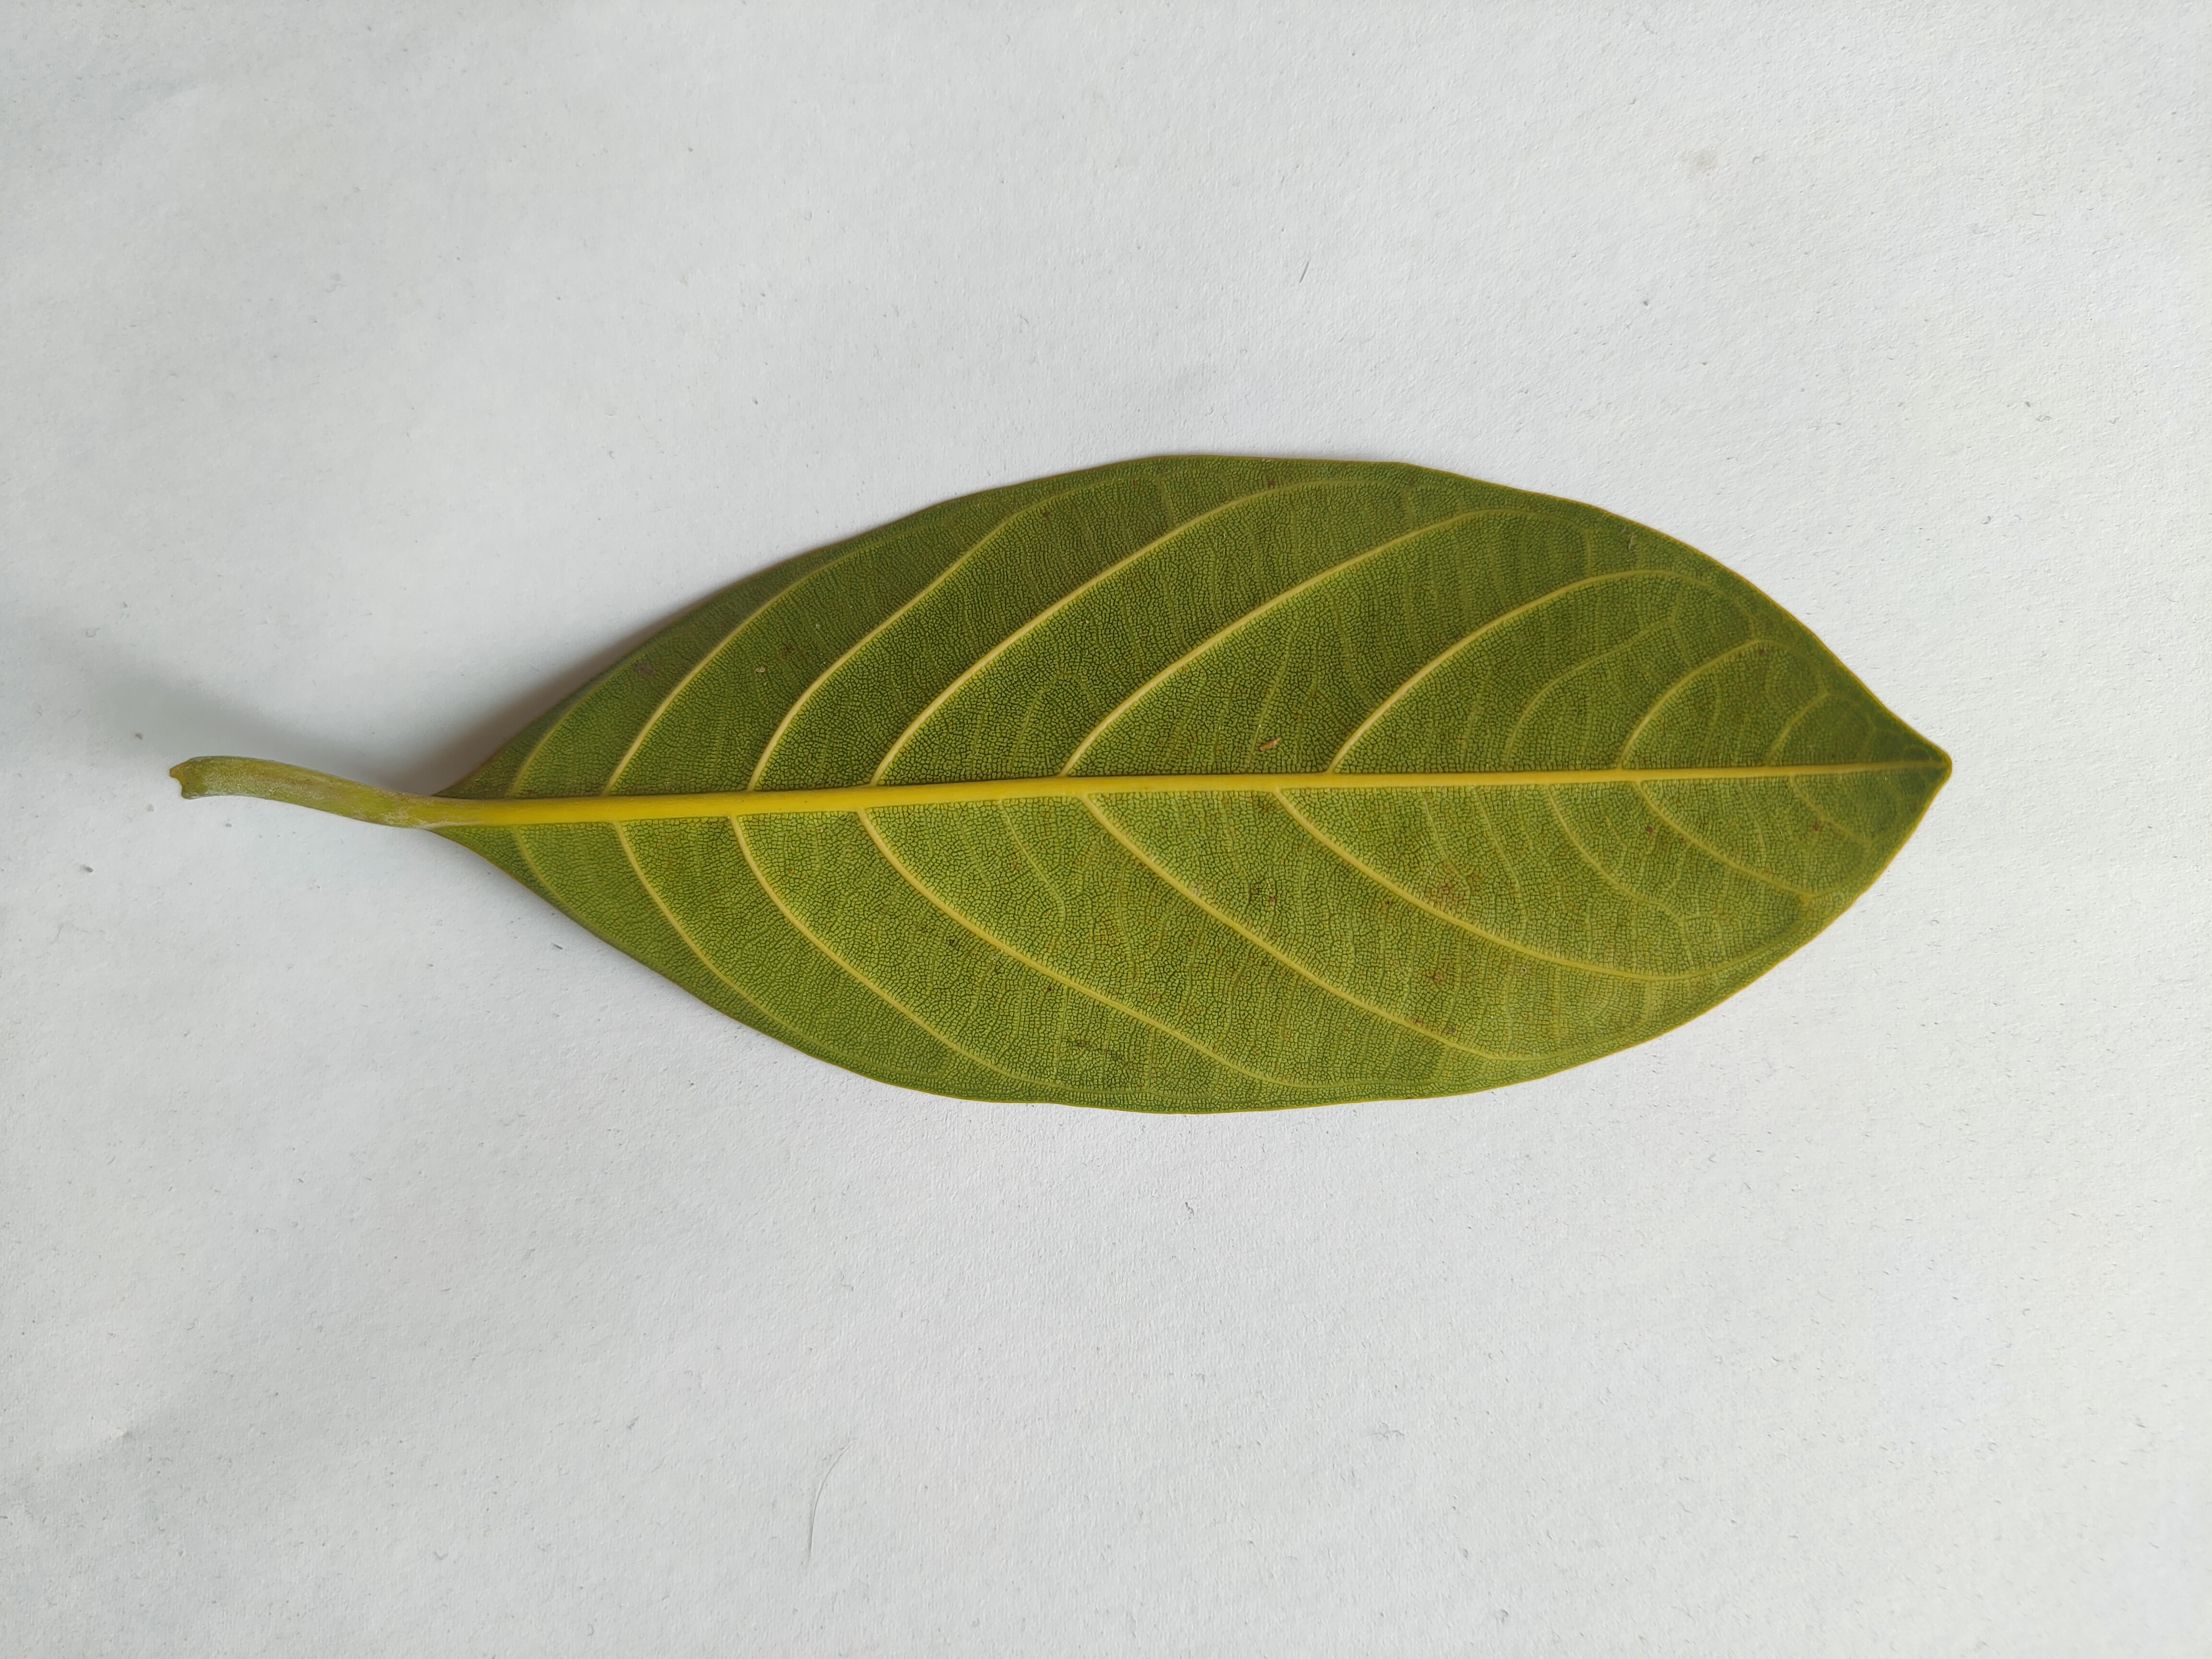
Leaf variety: Jackfruit